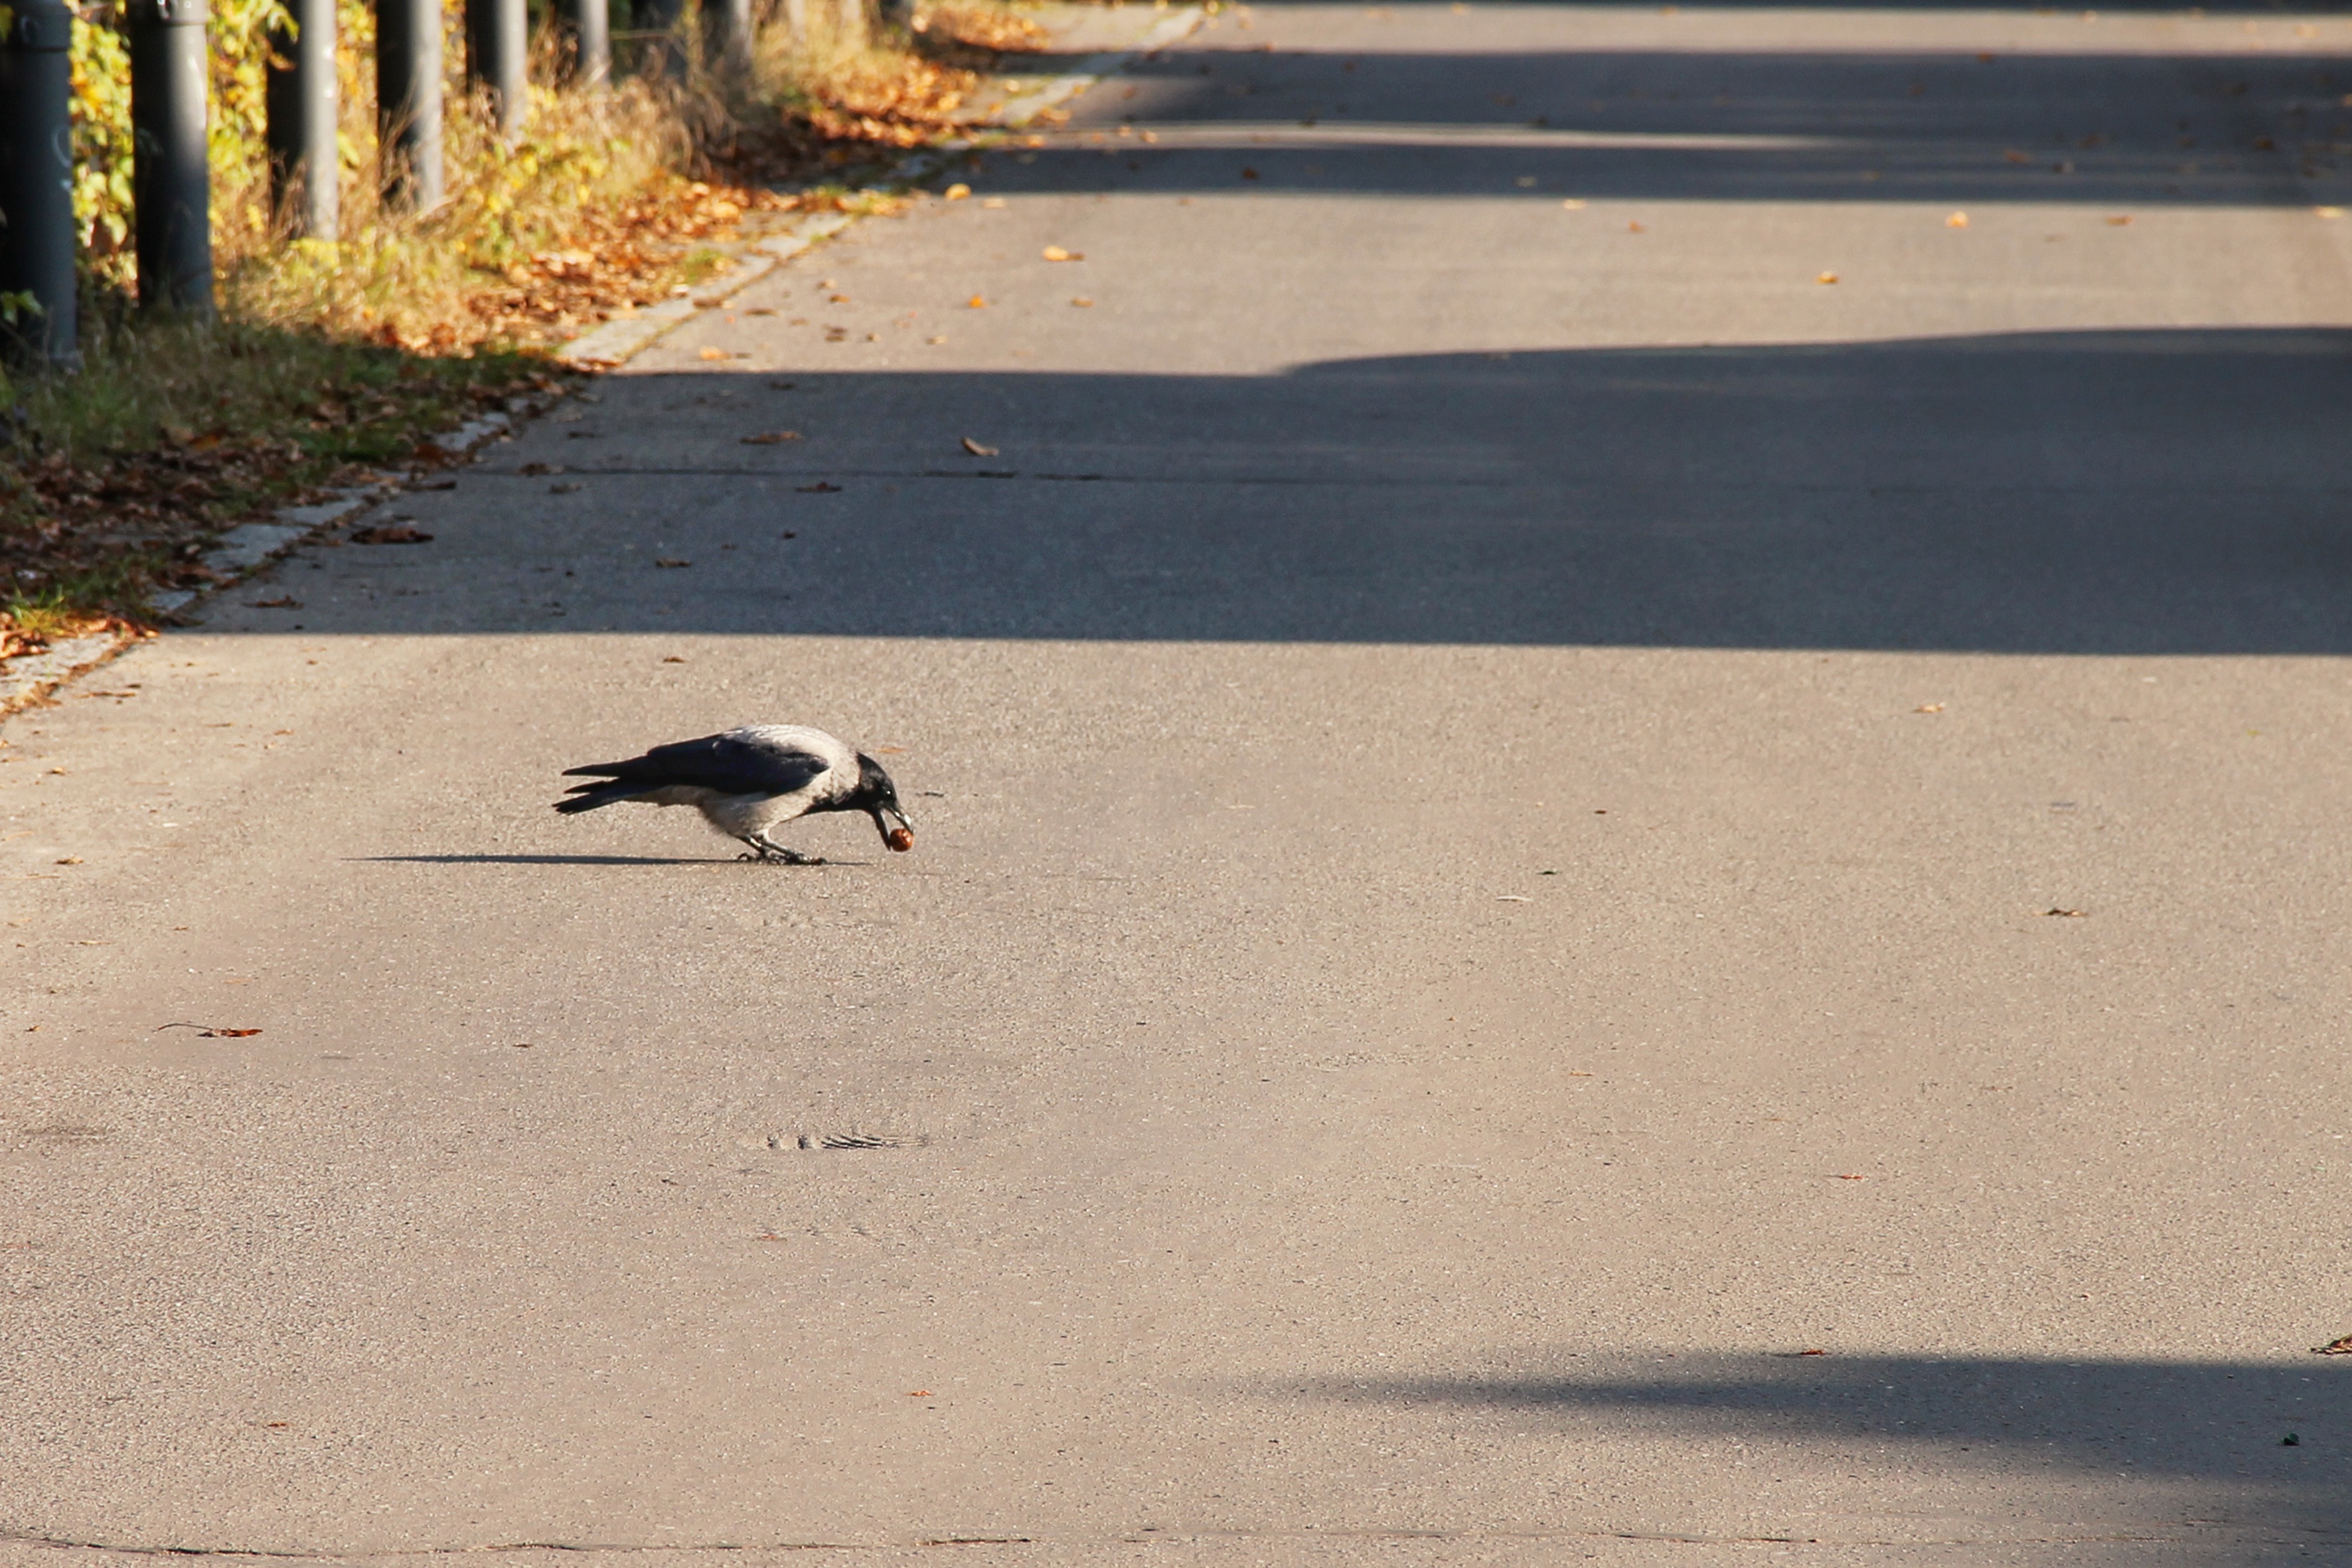
bird, road, asphalt, shadow, nut, crow, songbird, raven bird, hooded crow, carrion crow, road surface